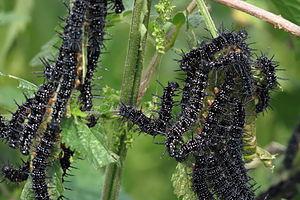
Le Paon-du-jour est une espèce de lépidoptères de la famille des Nymphalidae, de la sous-famille des Nymphalinae et de la tribu des Nymphalini.